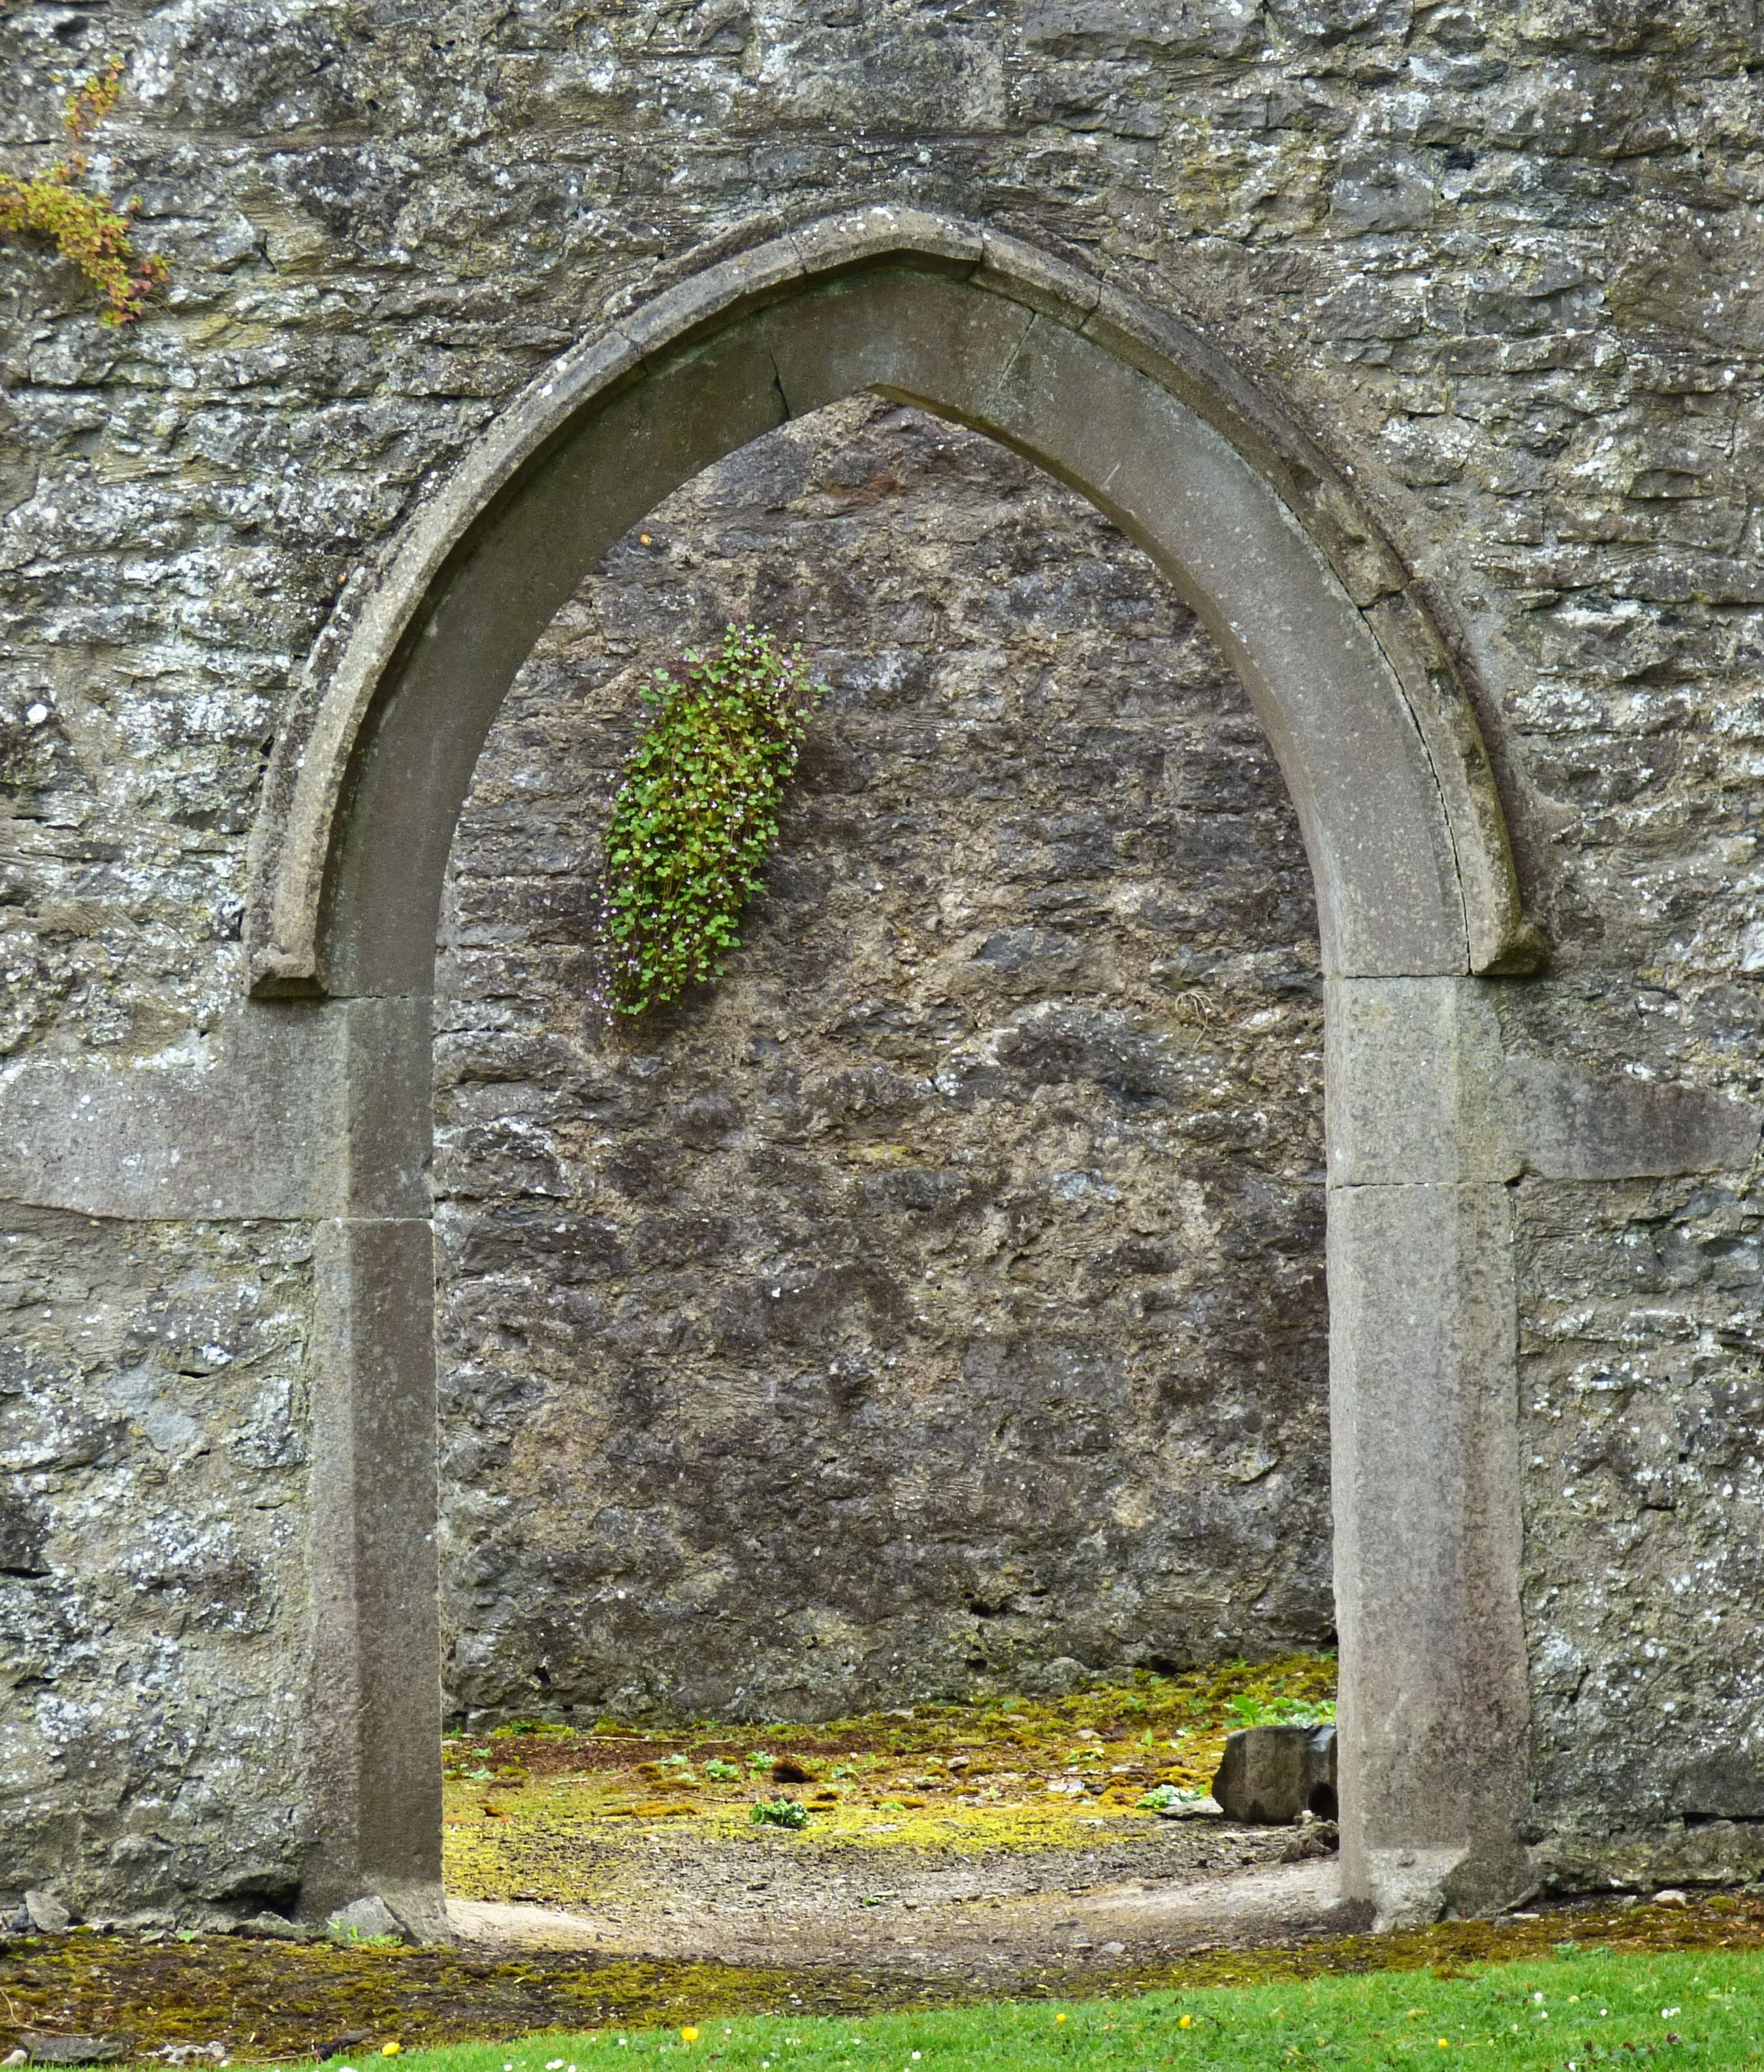
rock, architecture, building, old, stone, arch, entrance, ancient, church, chapel, historic, tourism, door, place of worship, ruins, monastery, history, abbey, traditional, middle ages, ancient history